Bergün/Bravuogn railway station

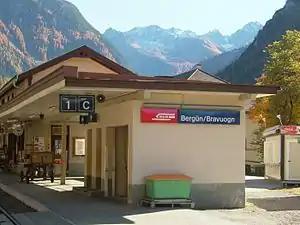
The station building in 2007

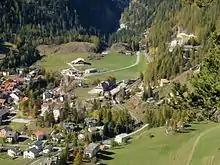
Bergün/Bravuogn station from above

Bergün/Bravuogn railway station is a railway station in the municipality of Bergün Filisur, in the Swiss canton of Graubünden. It is located on the Albula line of the Rhaetian Railway. Hourly services operate on this section of the line.